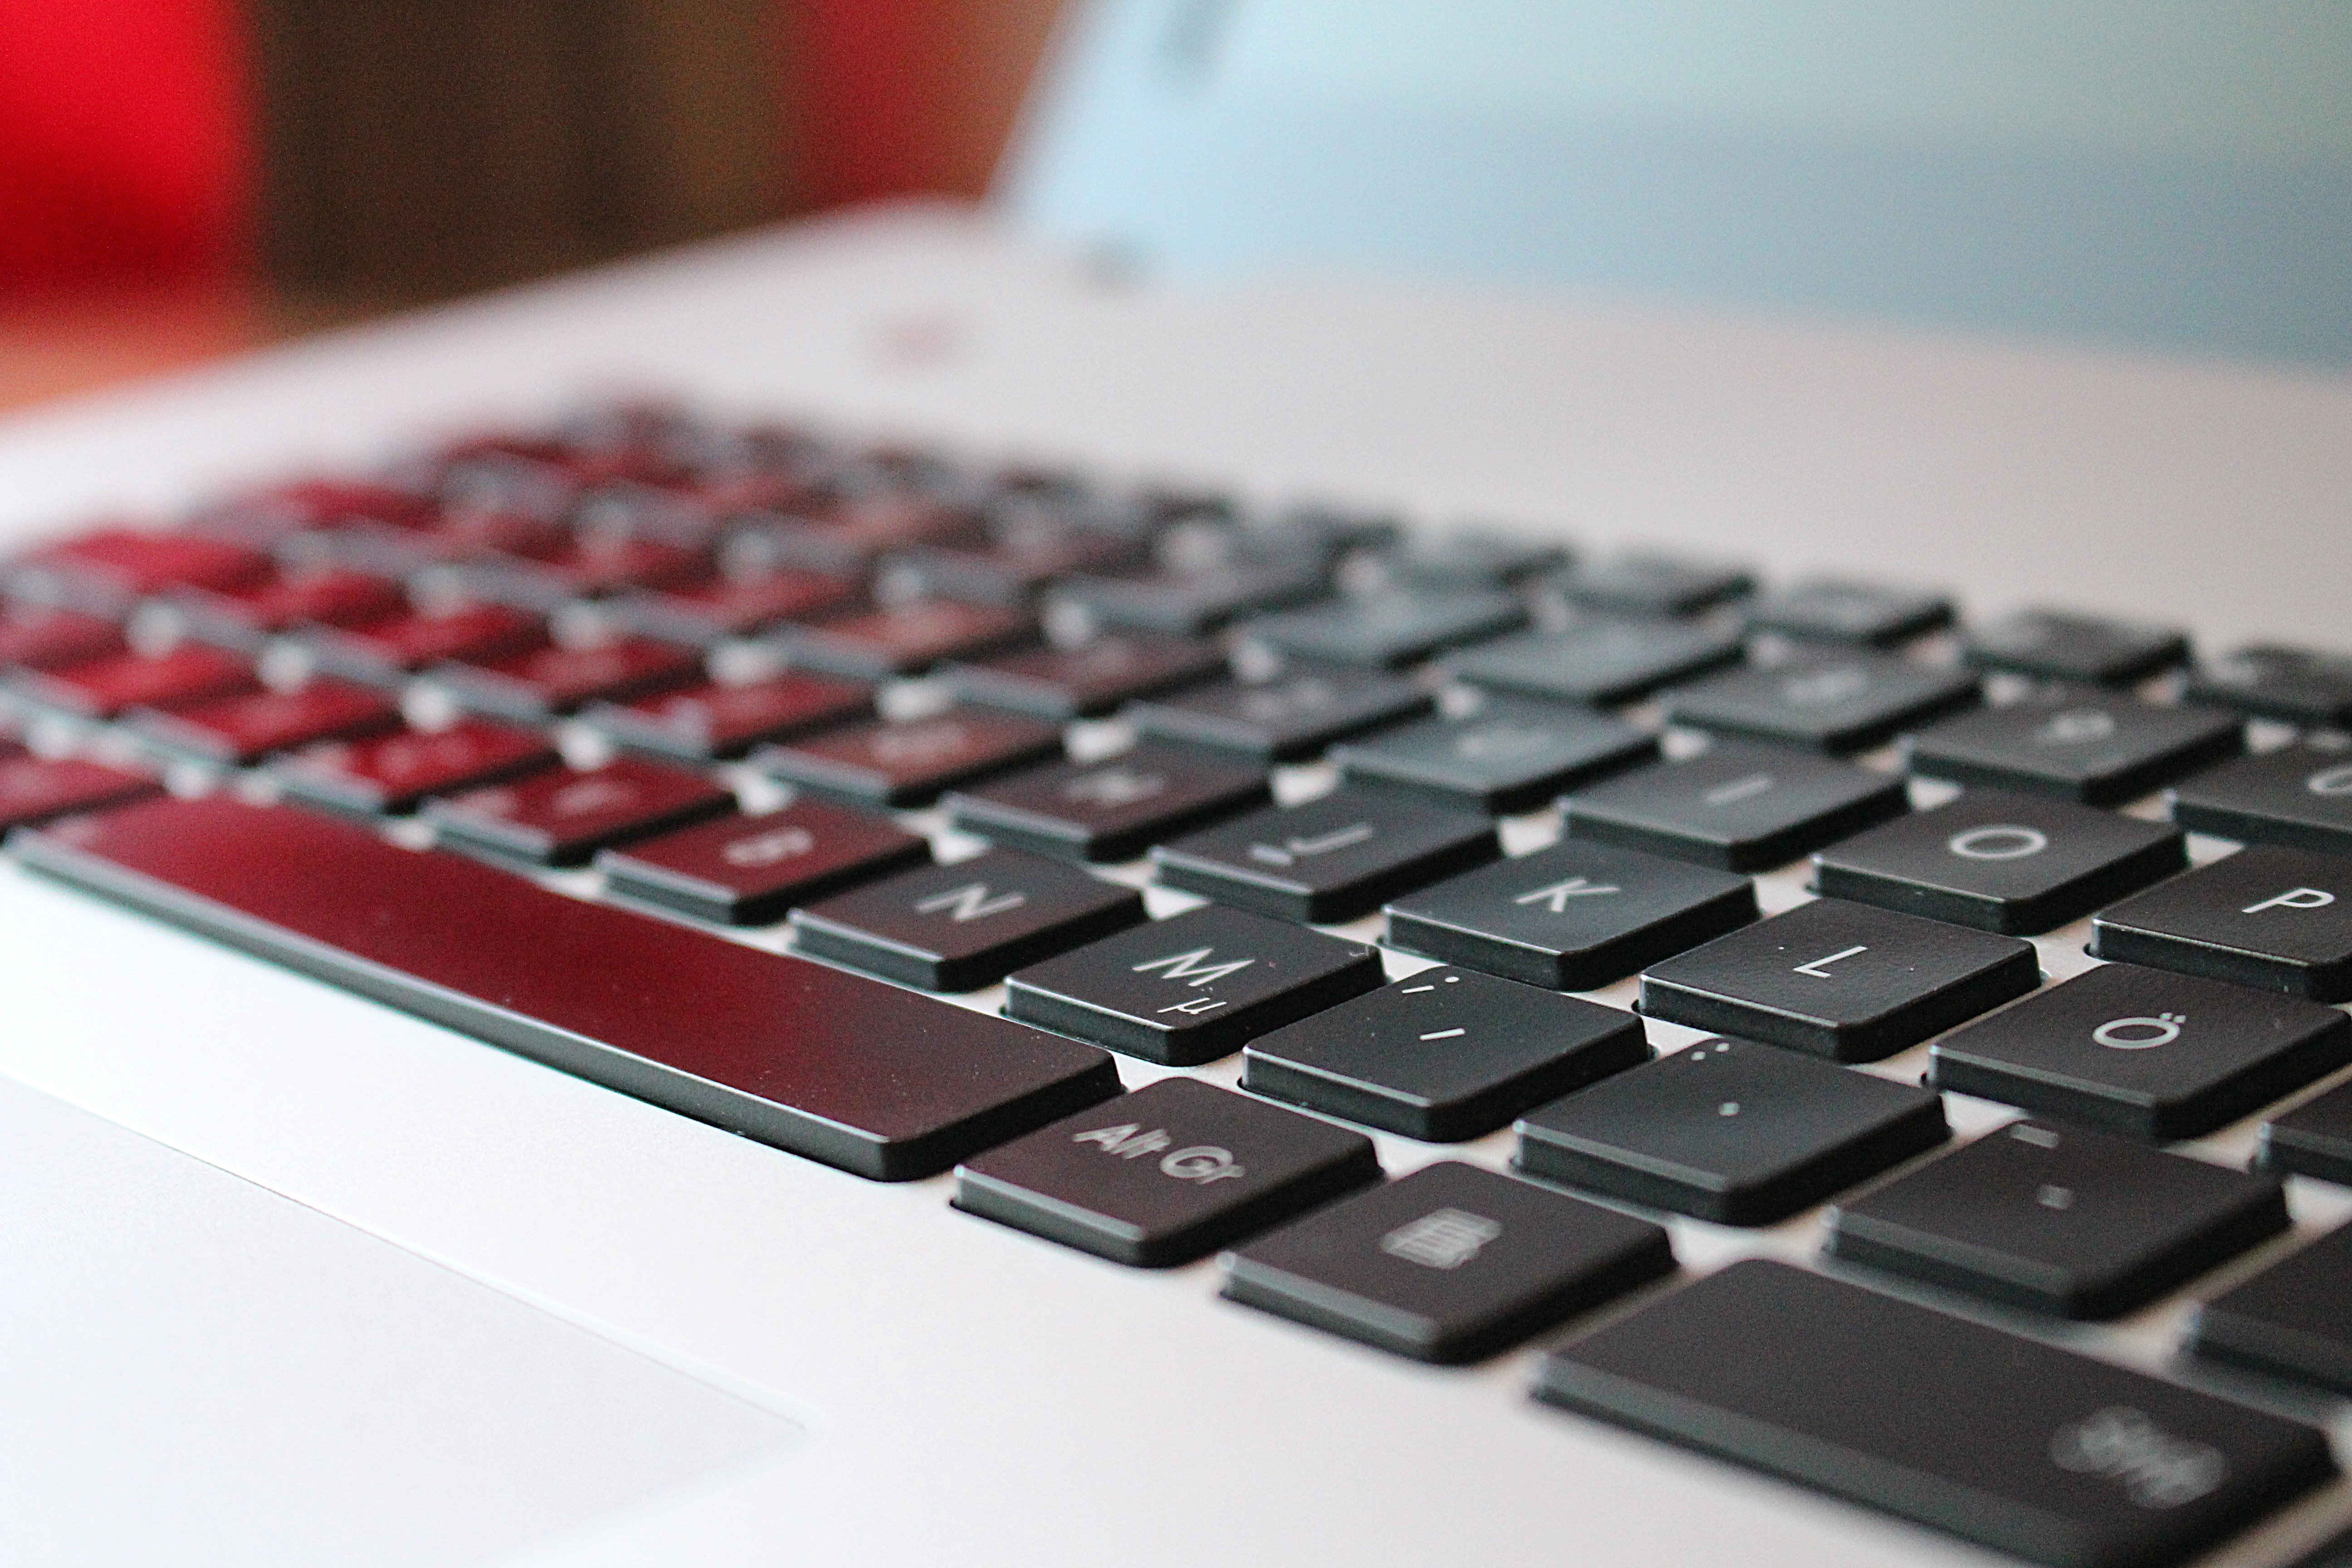
laptop, notebook, keyboard, technology, keys, multimedia, datailaufnahme, computer keyboard, electronic device, computer hardware, musical keyboard, electronic keyboard